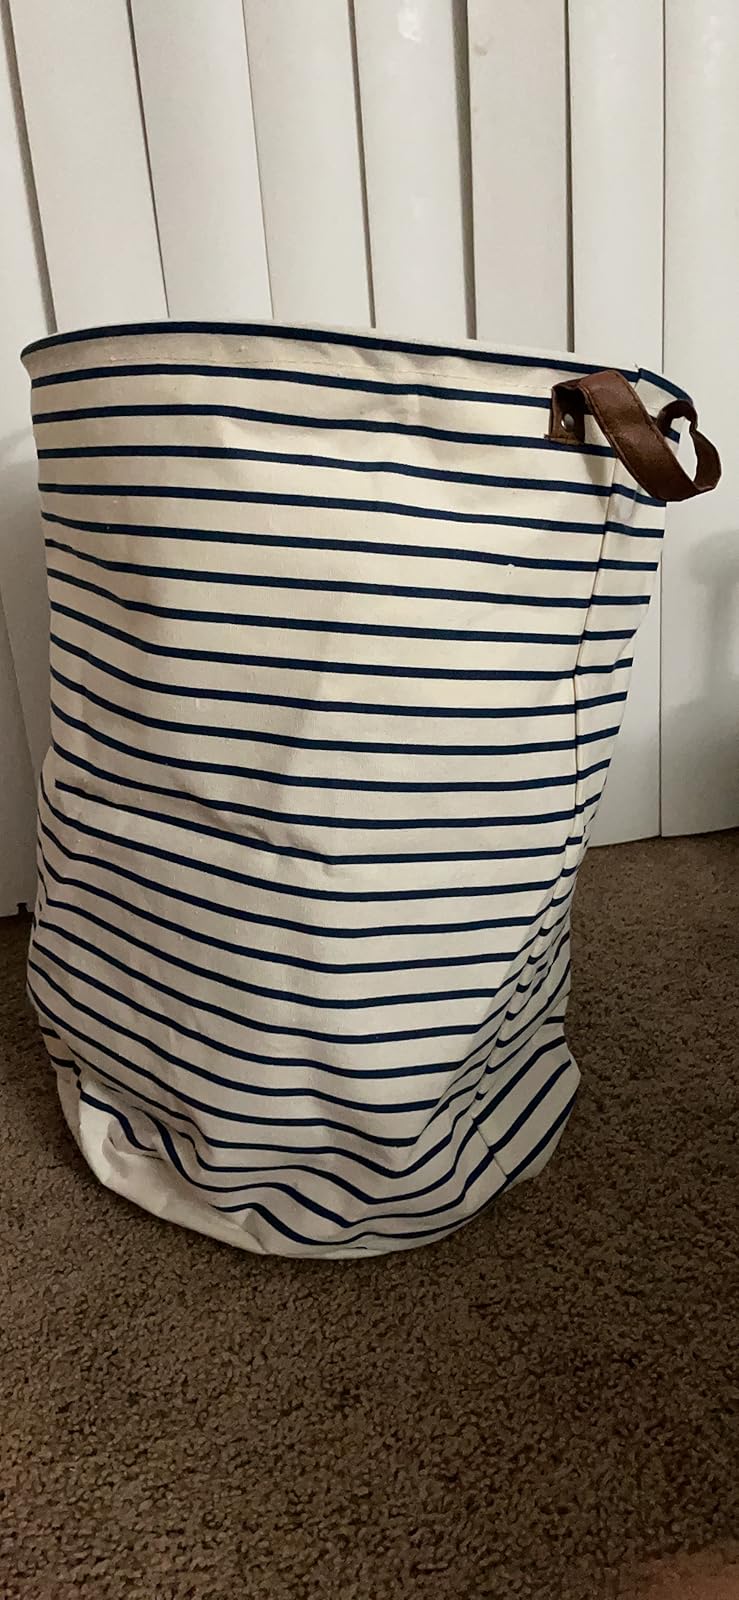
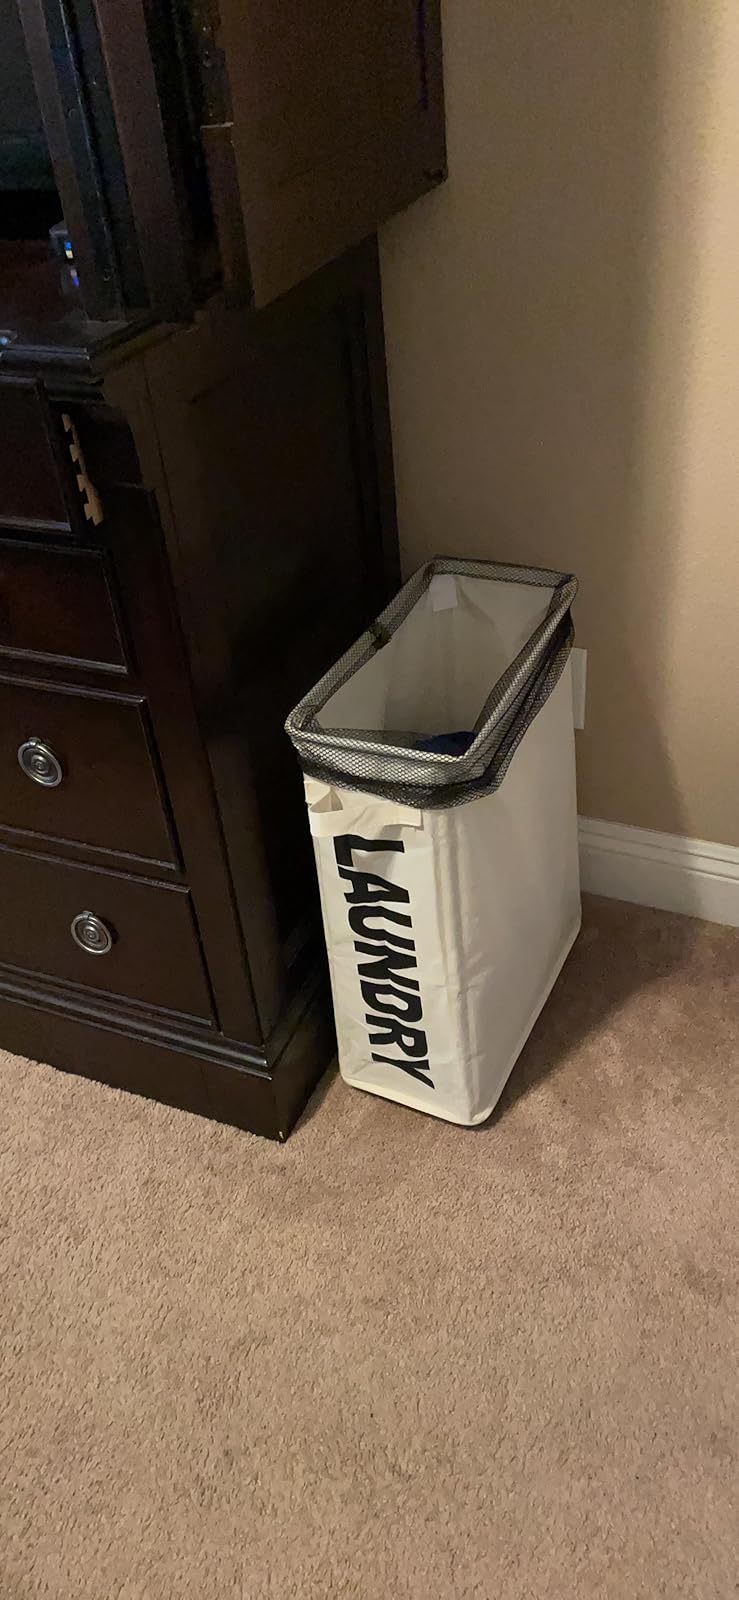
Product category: items_hamper
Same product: no